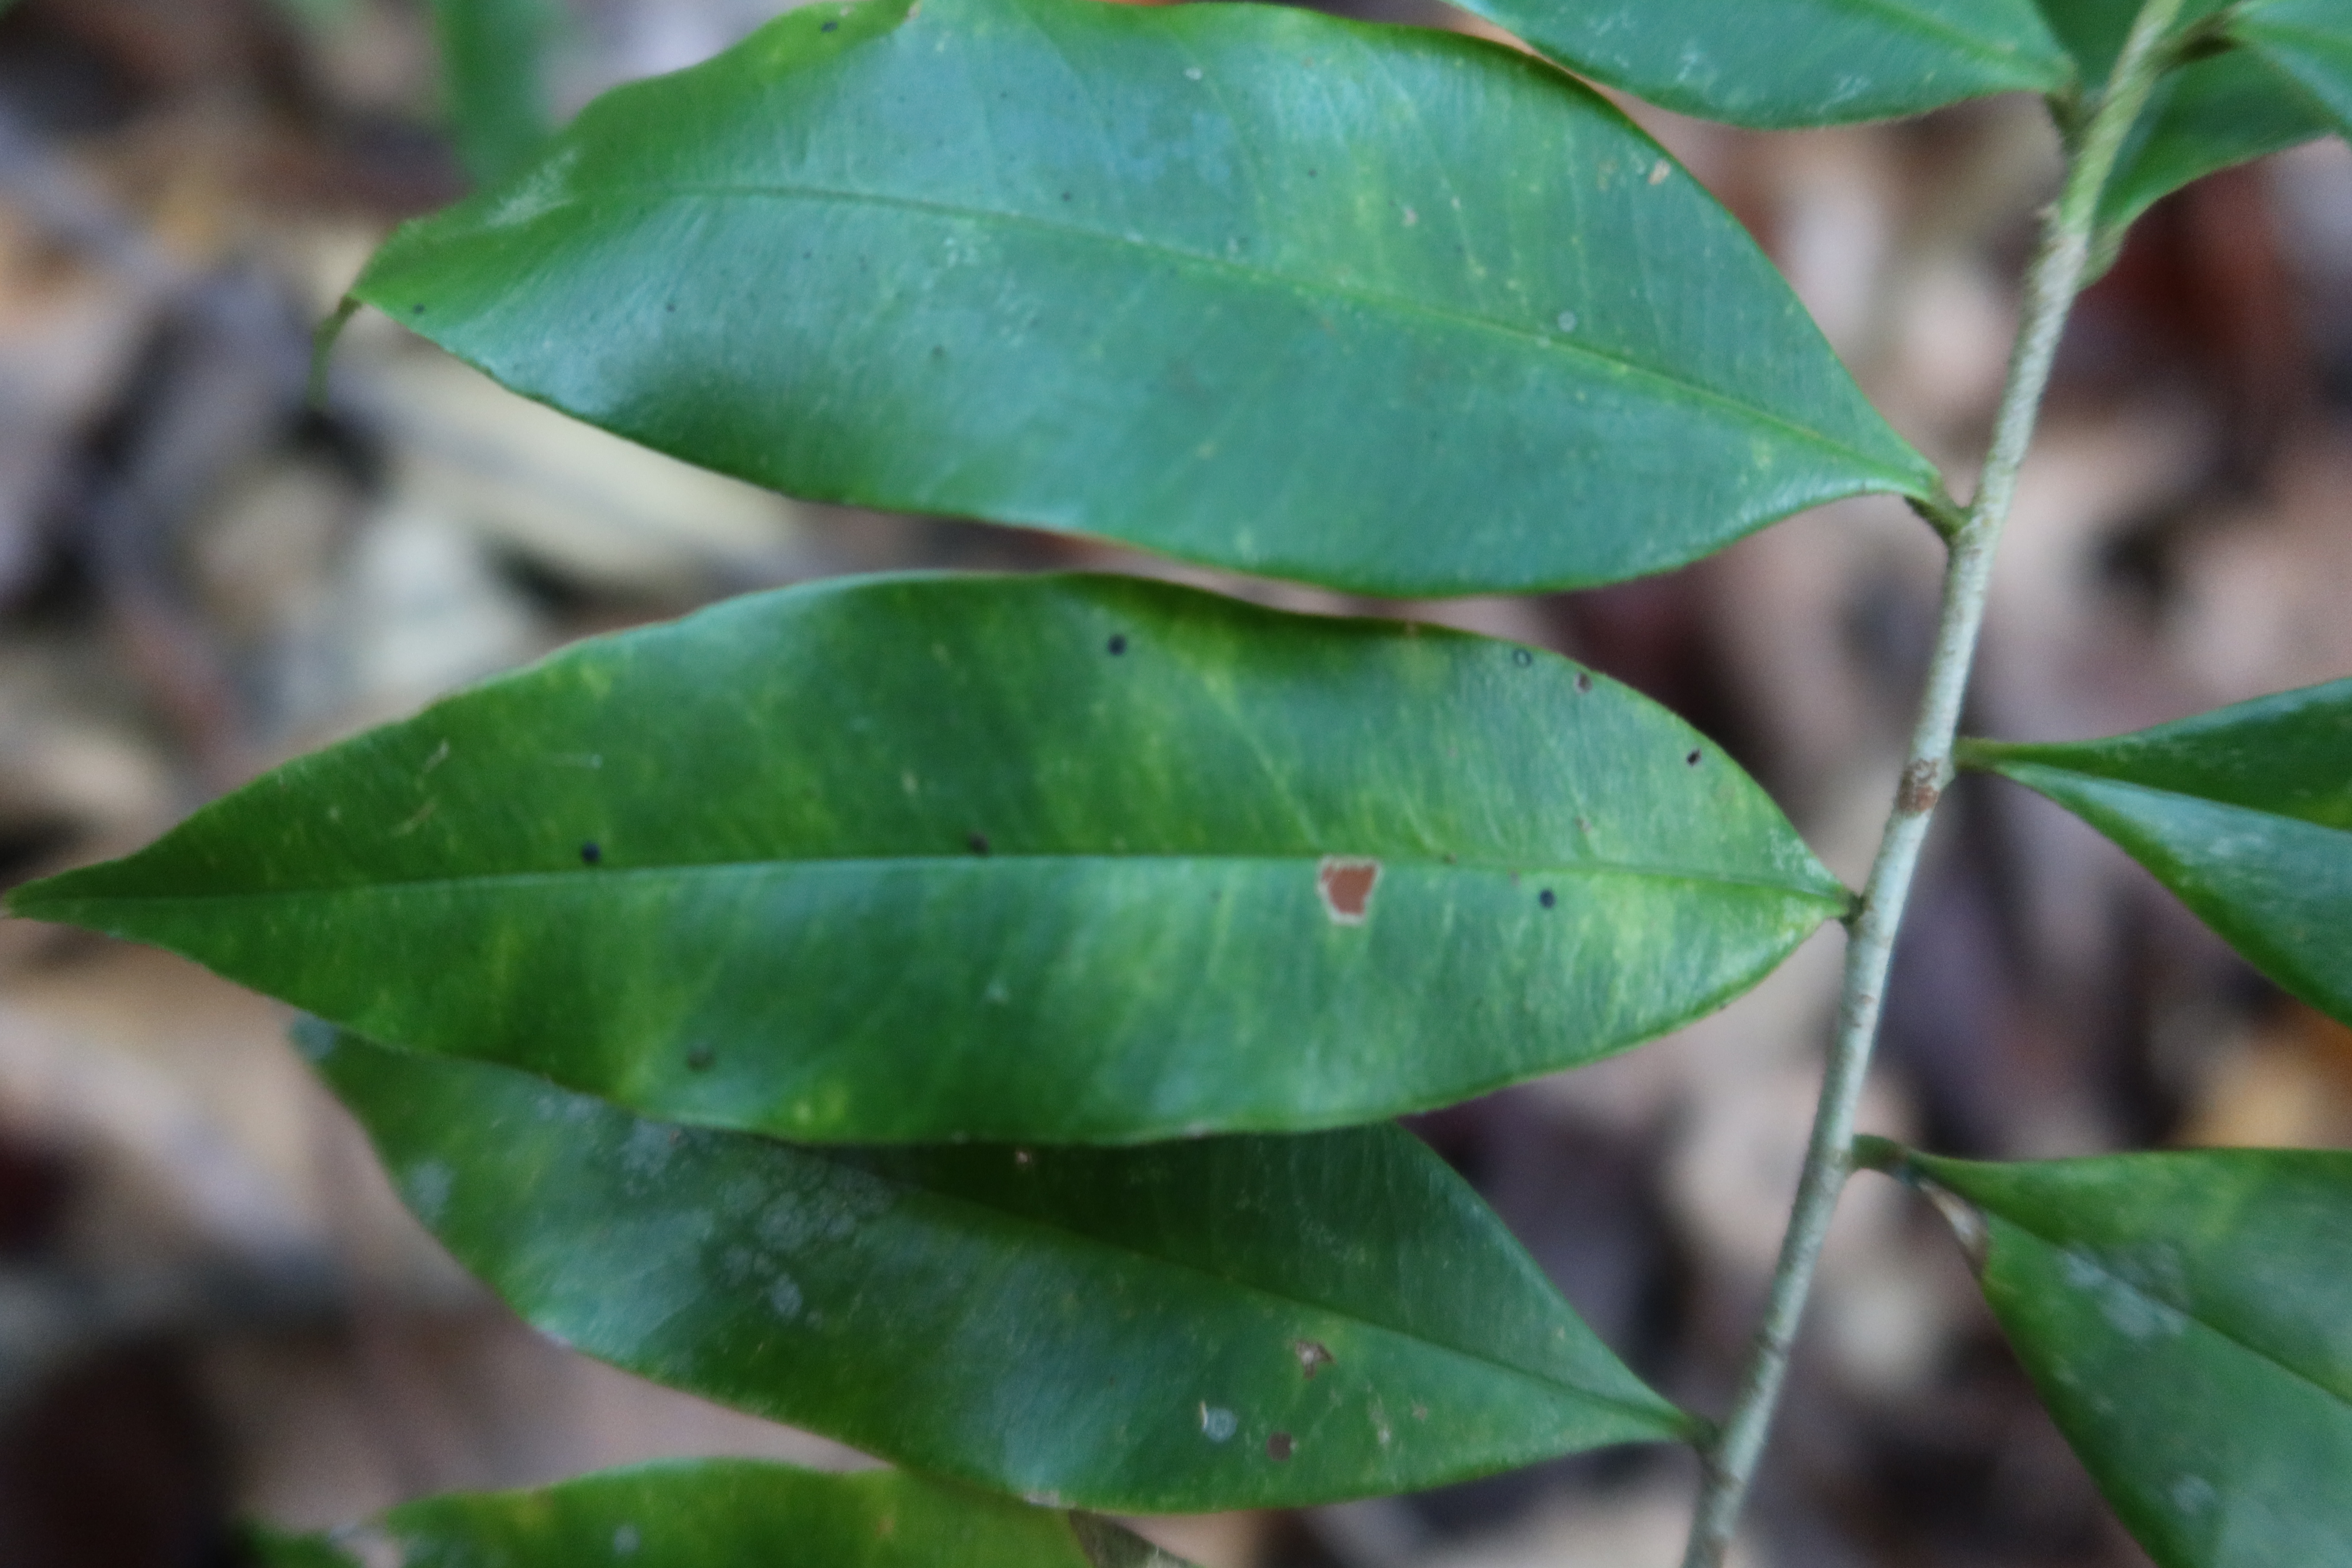
Label: Brown spots